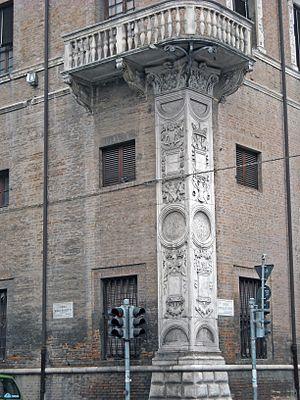
Le palazzo Prosperi-Sacrati est un important édifice situé dans le centre historique de la ville de Ferrare en Émilie-Romagne.